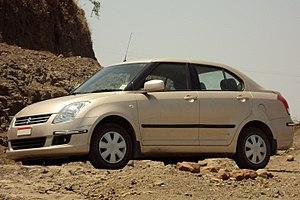
La Maruti Dzire est une berline tricorps vendue en Inde par Maruti. Elle est basée sur la Suzuki Swift européenne.
La Suzuki Swift de 2004, est une citadine polyvalente commercialisée par Suzuki de 2004 à 2010.